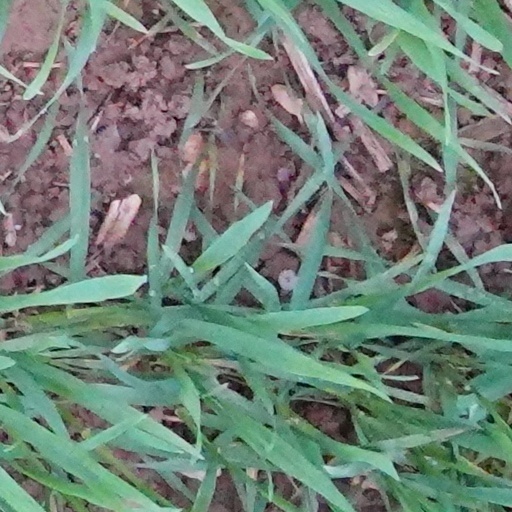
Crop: wheat